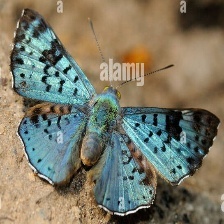
Species: GLITTERING SAPPHIRE